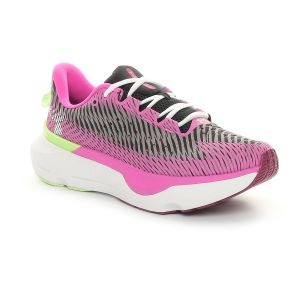
Under Armour Scarpa da Running Donna  Infinite Pro Run Anywhere Nero Viola   Sconto 20%
Prezzo: 104,00 €